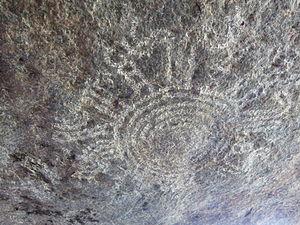
Cet article recense les sites inscrits au patrimoine mondial en Ouganda.